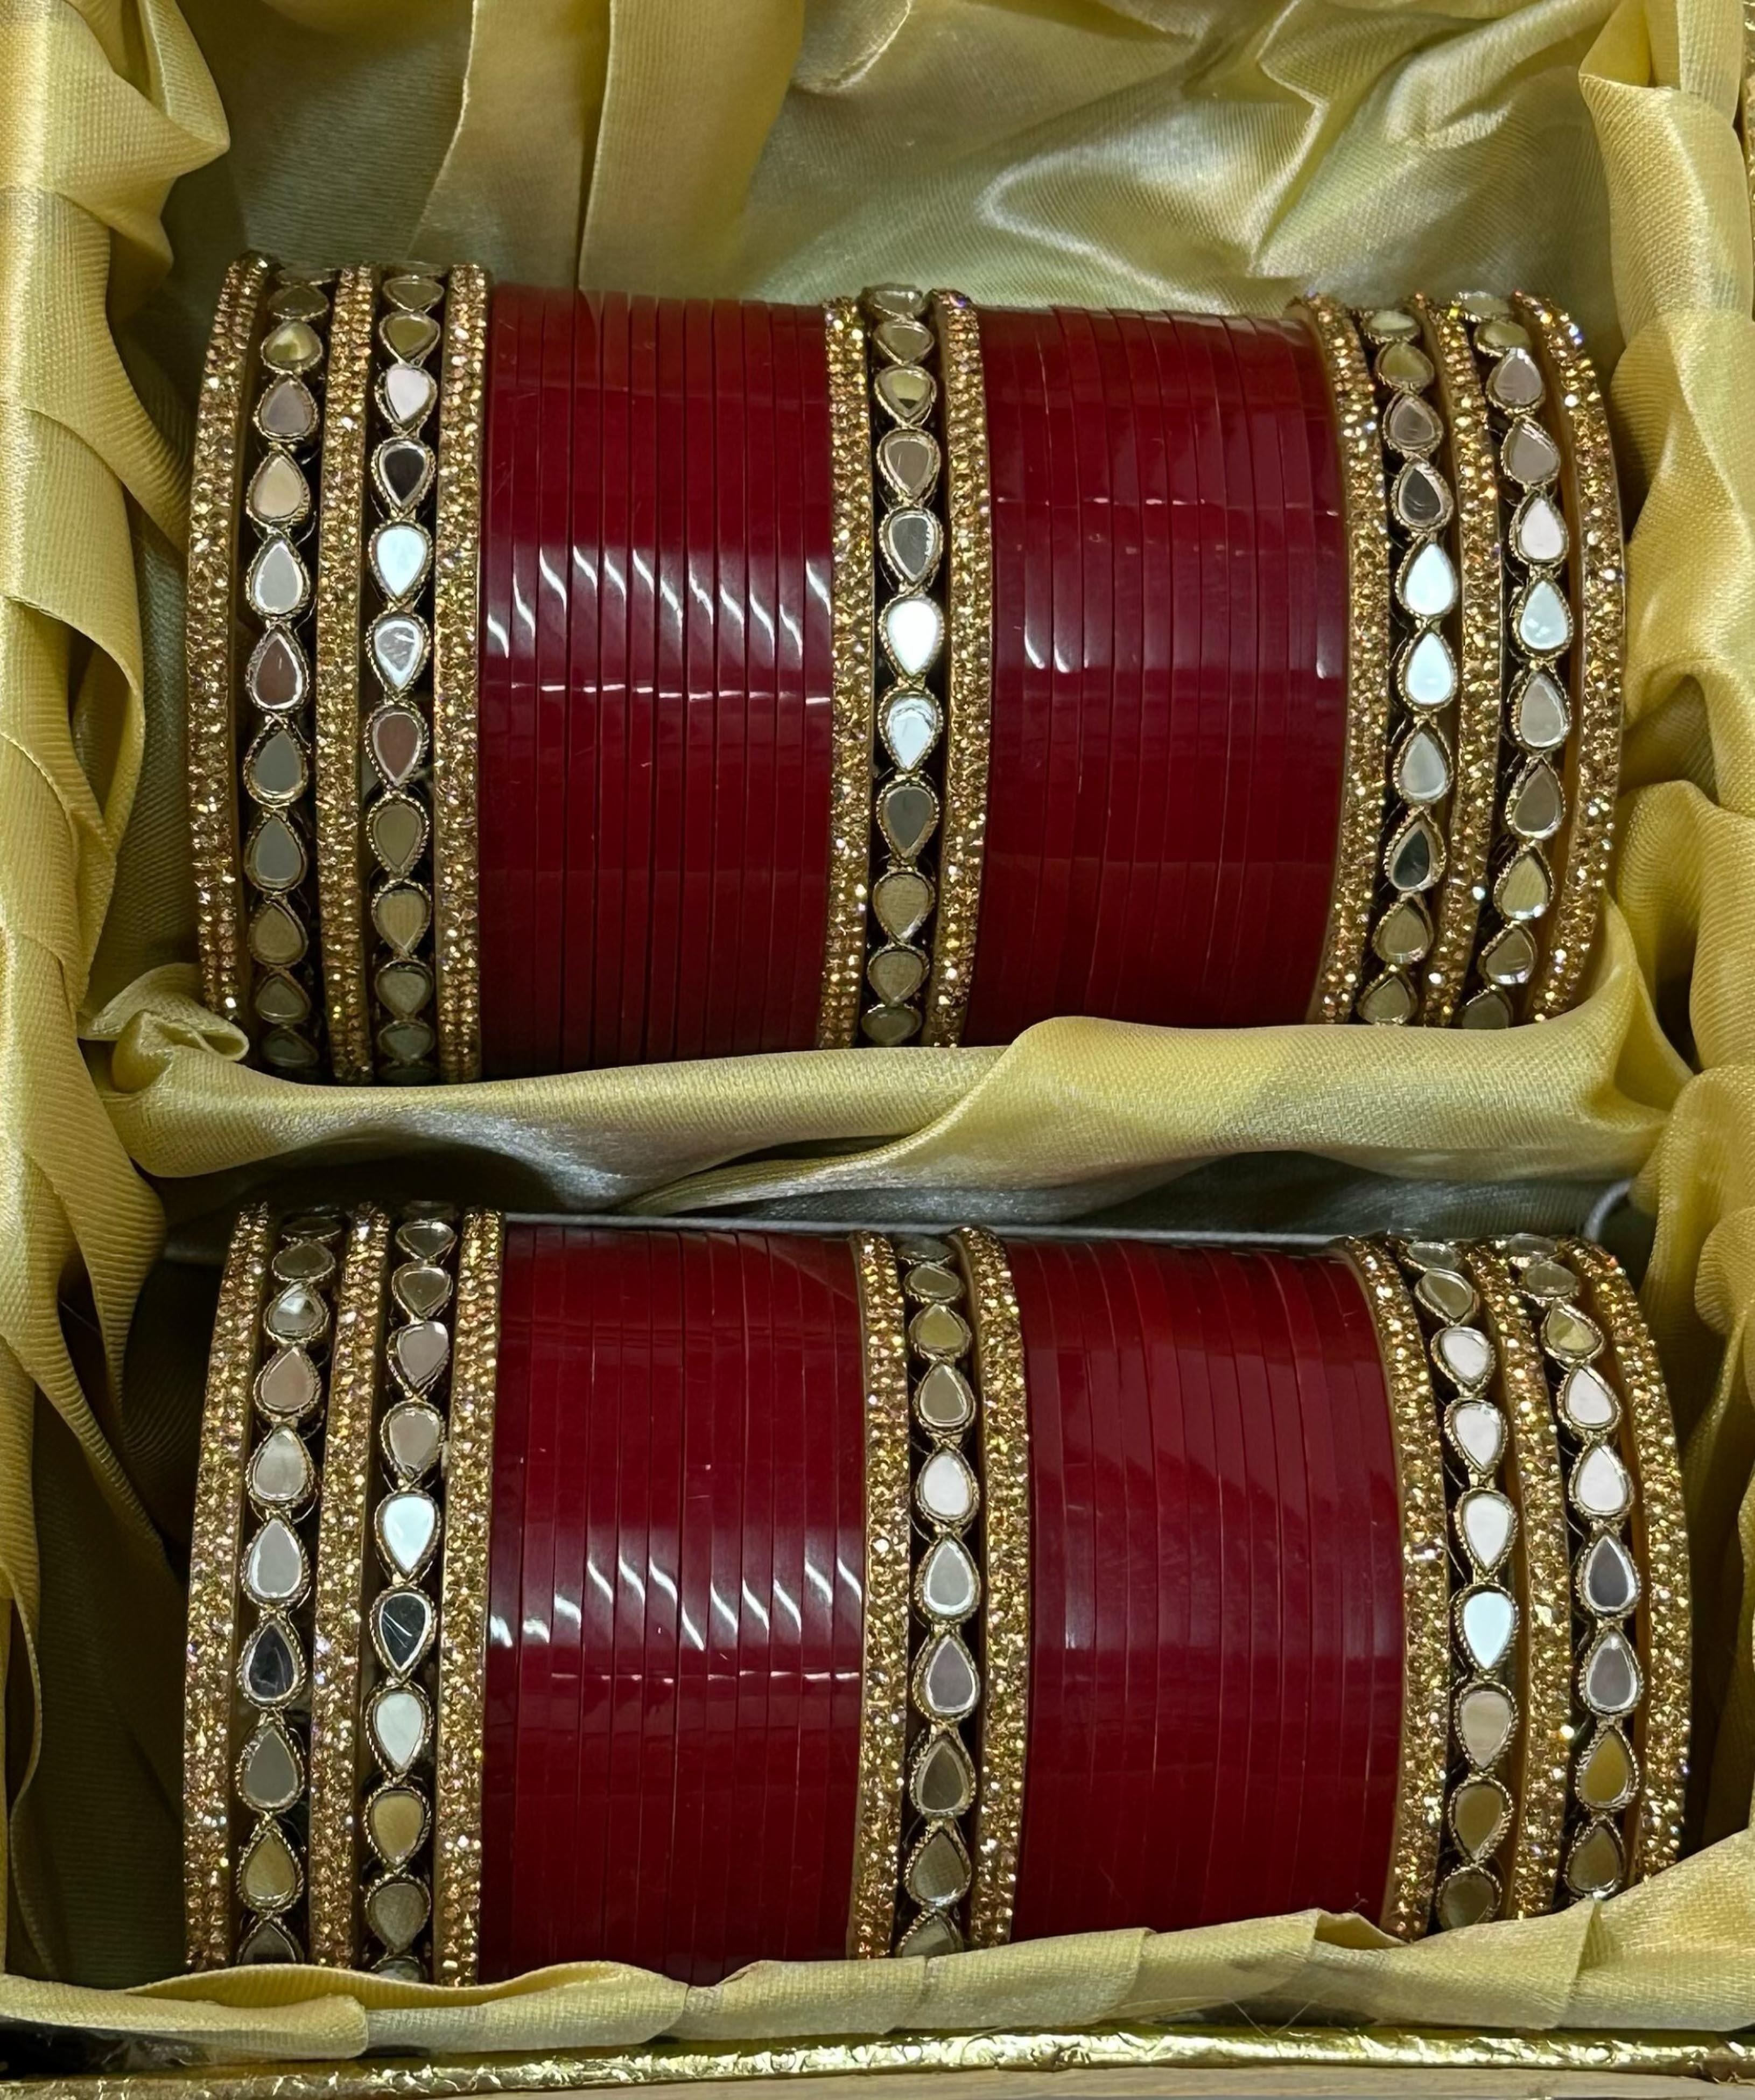
Priya Kangan Copper Plastic Chudas for Women - 2.4 (Pack of 2)
Type: Bracelets & Bangles
Brand: PRIYA KANGAN
Price: Rs. 1775
 "PRIYA KANGAN" We Are a Manufacturer in All Type Of Bangles, We Have All Type of Bangles Are Very Durable & Making Very Good Quality Material, Ones You Will Just BUY it & Use It, You Will 100% Satisfied With Priya Kangan Product.
Features: Packge content- Pack of 2 chudas,Color- copper
Included: Pack of 2 Chudas